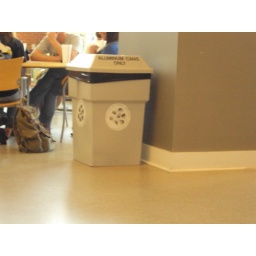
The recycling bin that I photographed makes the building green by reusing old materials.